Transport Workers' Union of Australia

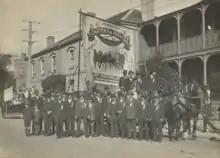
Members of the Tasmanian branch of the Federated Carters and Drivers Union at an Eight-Hour-Day Parade, circa 1920.

Growth in the transport sector provided a stimulus for carters' unions to reorganise themselves to make them a stronger force. This led to the federal registration of the Federated Carters and Drivers' Industrial Union in 1906. This union is the direct predecessor of today's TWU.